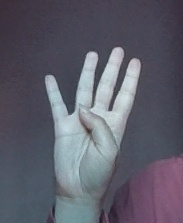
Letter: kaaf